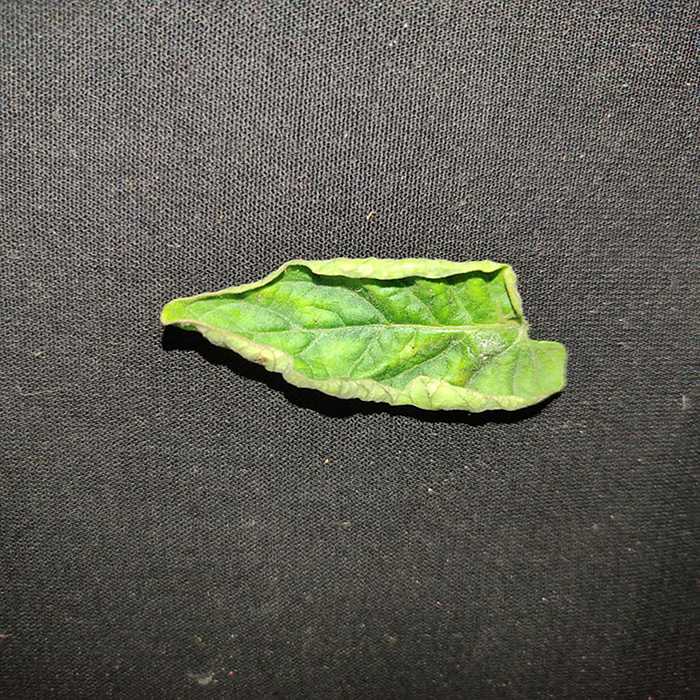
Plant: Tomato
Label: Tomato leaf curl virus